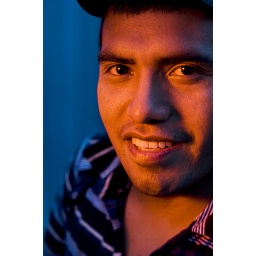
Nathan Fitch- One Photo A Day June 26, 2009.  A man is illuminated by a street lamp in Brooklyn NYC.